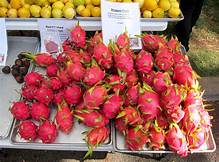
Label: Dragonfruit